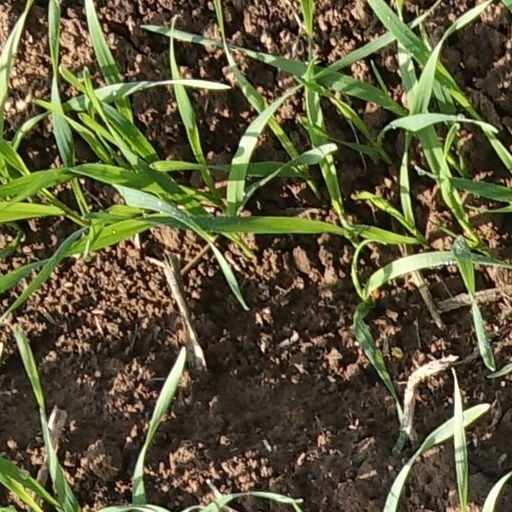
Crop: wheat